Achill Island

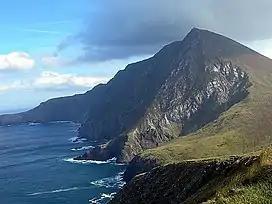
Croaghaun, the third highest sea cliff in Europe

In 2009, a summer field school excavated Round House 2 on Slievemore Mountain under the direction of archaeologist Stuart Rathbone. Only the outside north wall, entrance way and inside of the Round House were completely excavated.